Syed Muzaffar Husain Rizvi

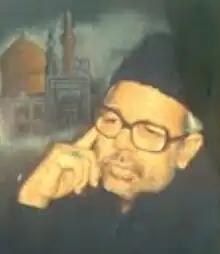
Tahir Jarwali

Khateeb-ul-Iman Maulana" Syed Muzaffar Husain Rizvi "Tahir Jarwali, (31 Dec 1929 – 1 Dec 1987) was a Shia religious leader, social worker and one of the prominent Jarwali Syed and celebrated preacher of late 20th century (1970s and '80s).